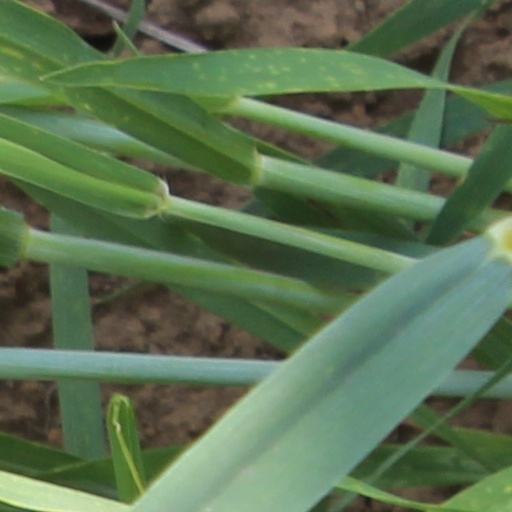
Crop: wheat